Tripe

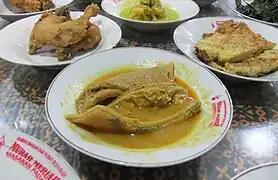
"Gulai babat", tripe prepared in a type of curry

" or "špek-fileki" — Croatian tripe soup.